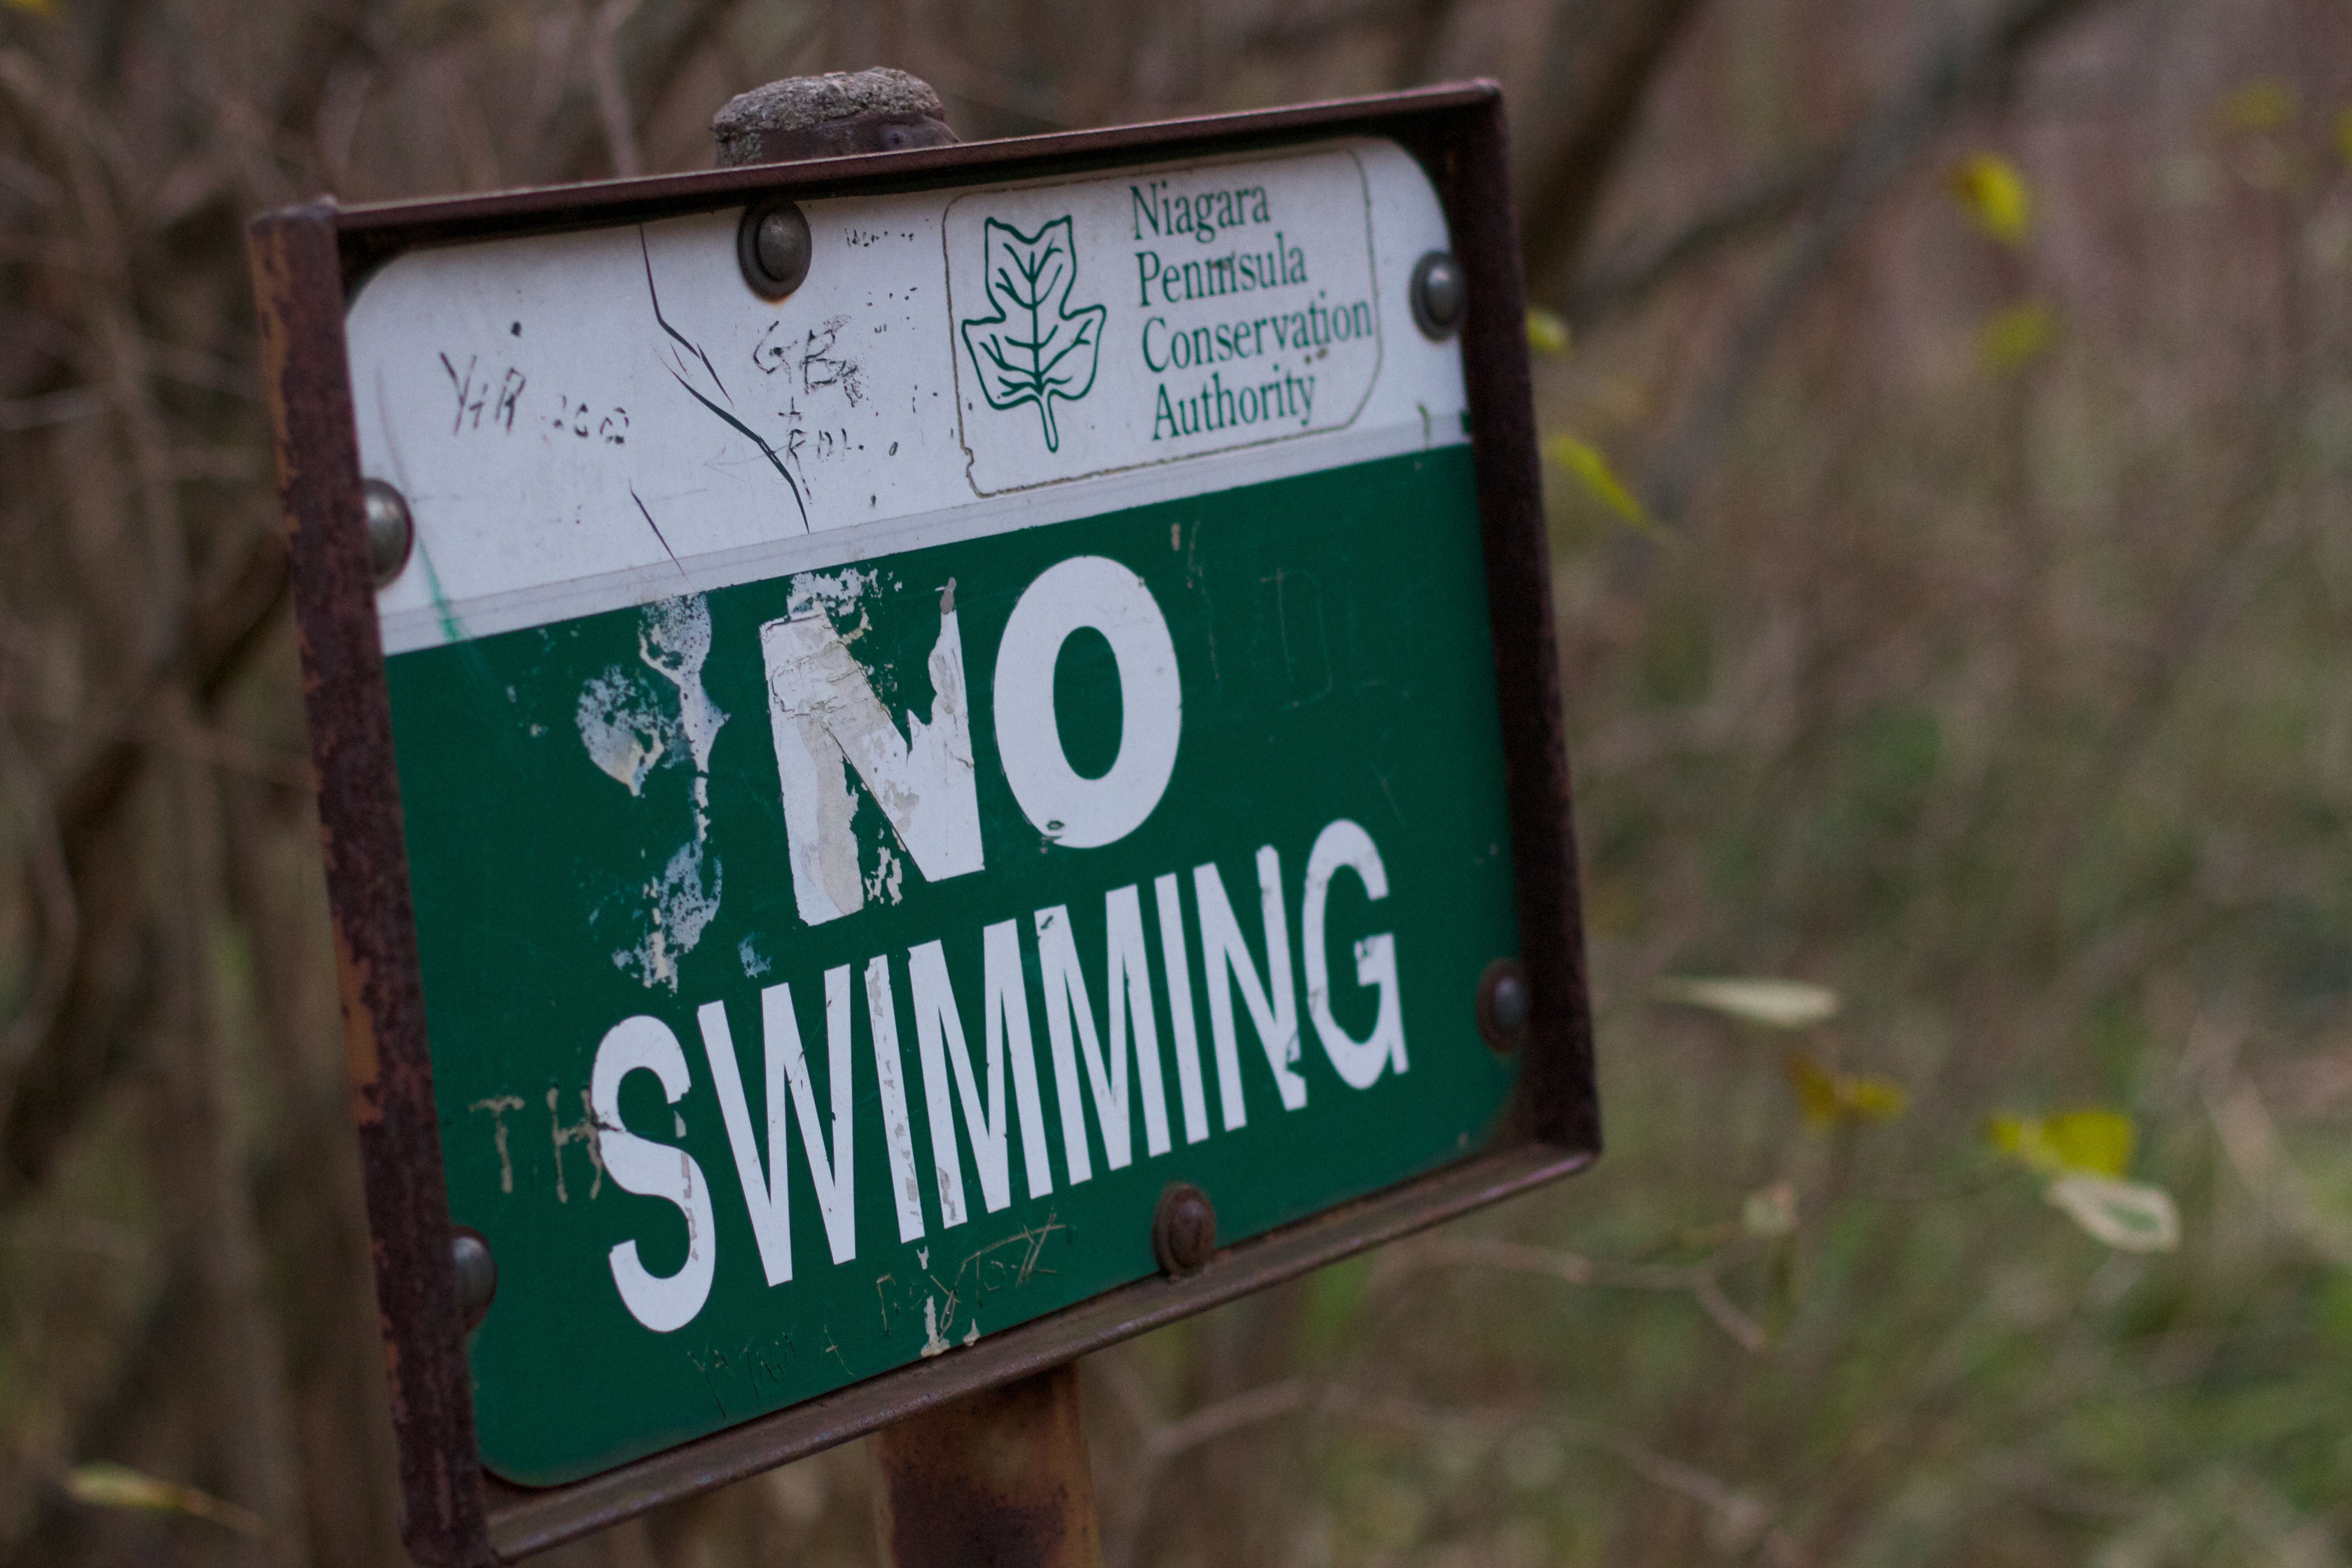
sign, green, street sign, signage